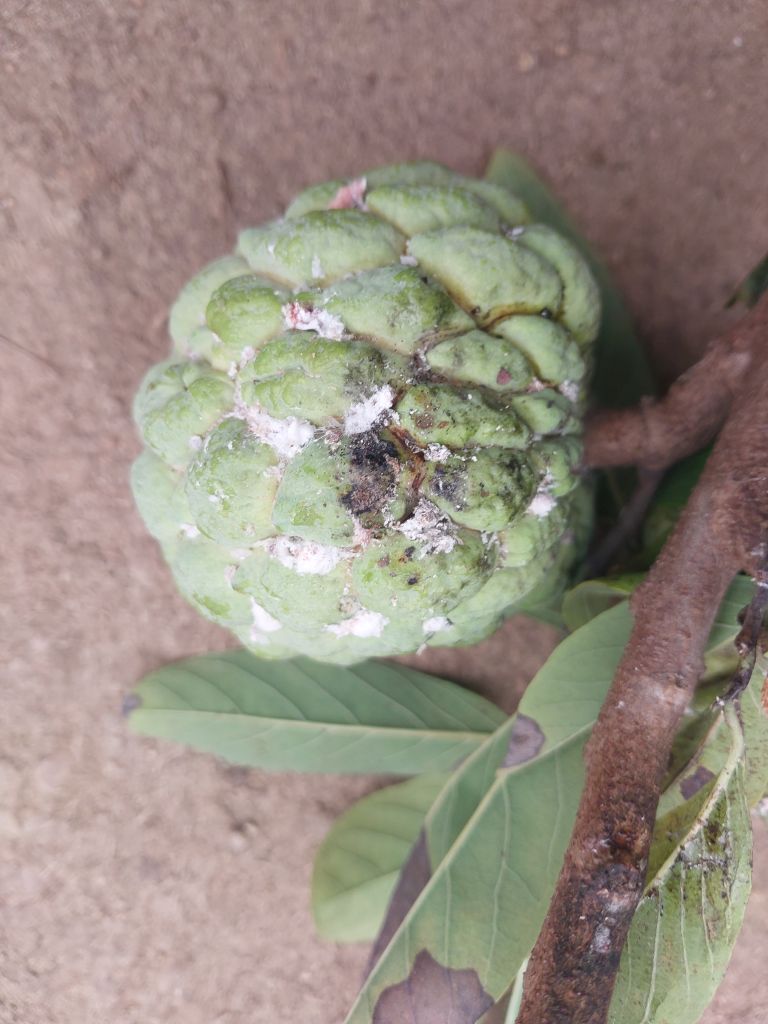
Disease label: Leaf spot on fruit